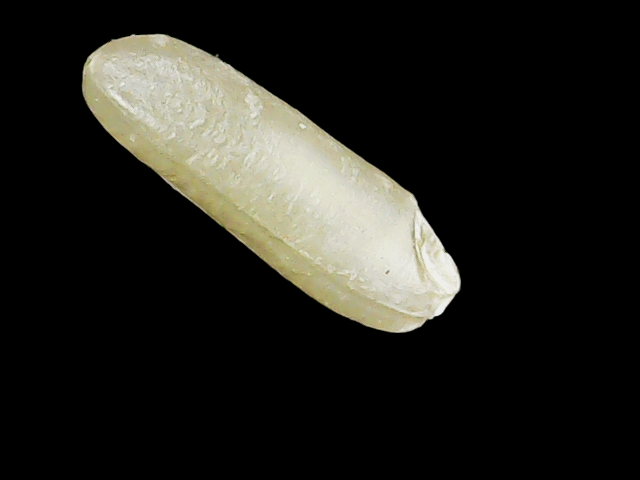
Rice variety: Binadhan16